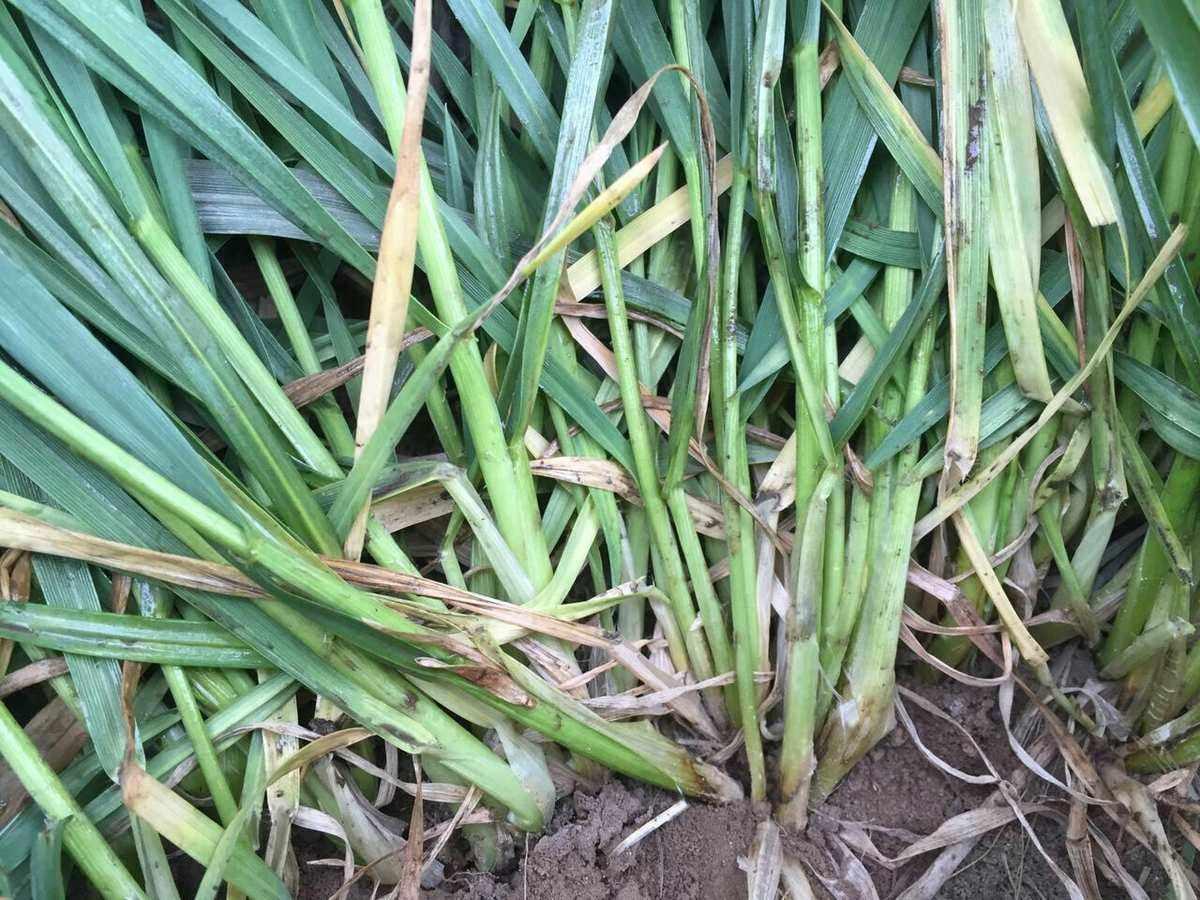
Plant: Ginger
Disease: ginger sheath blight